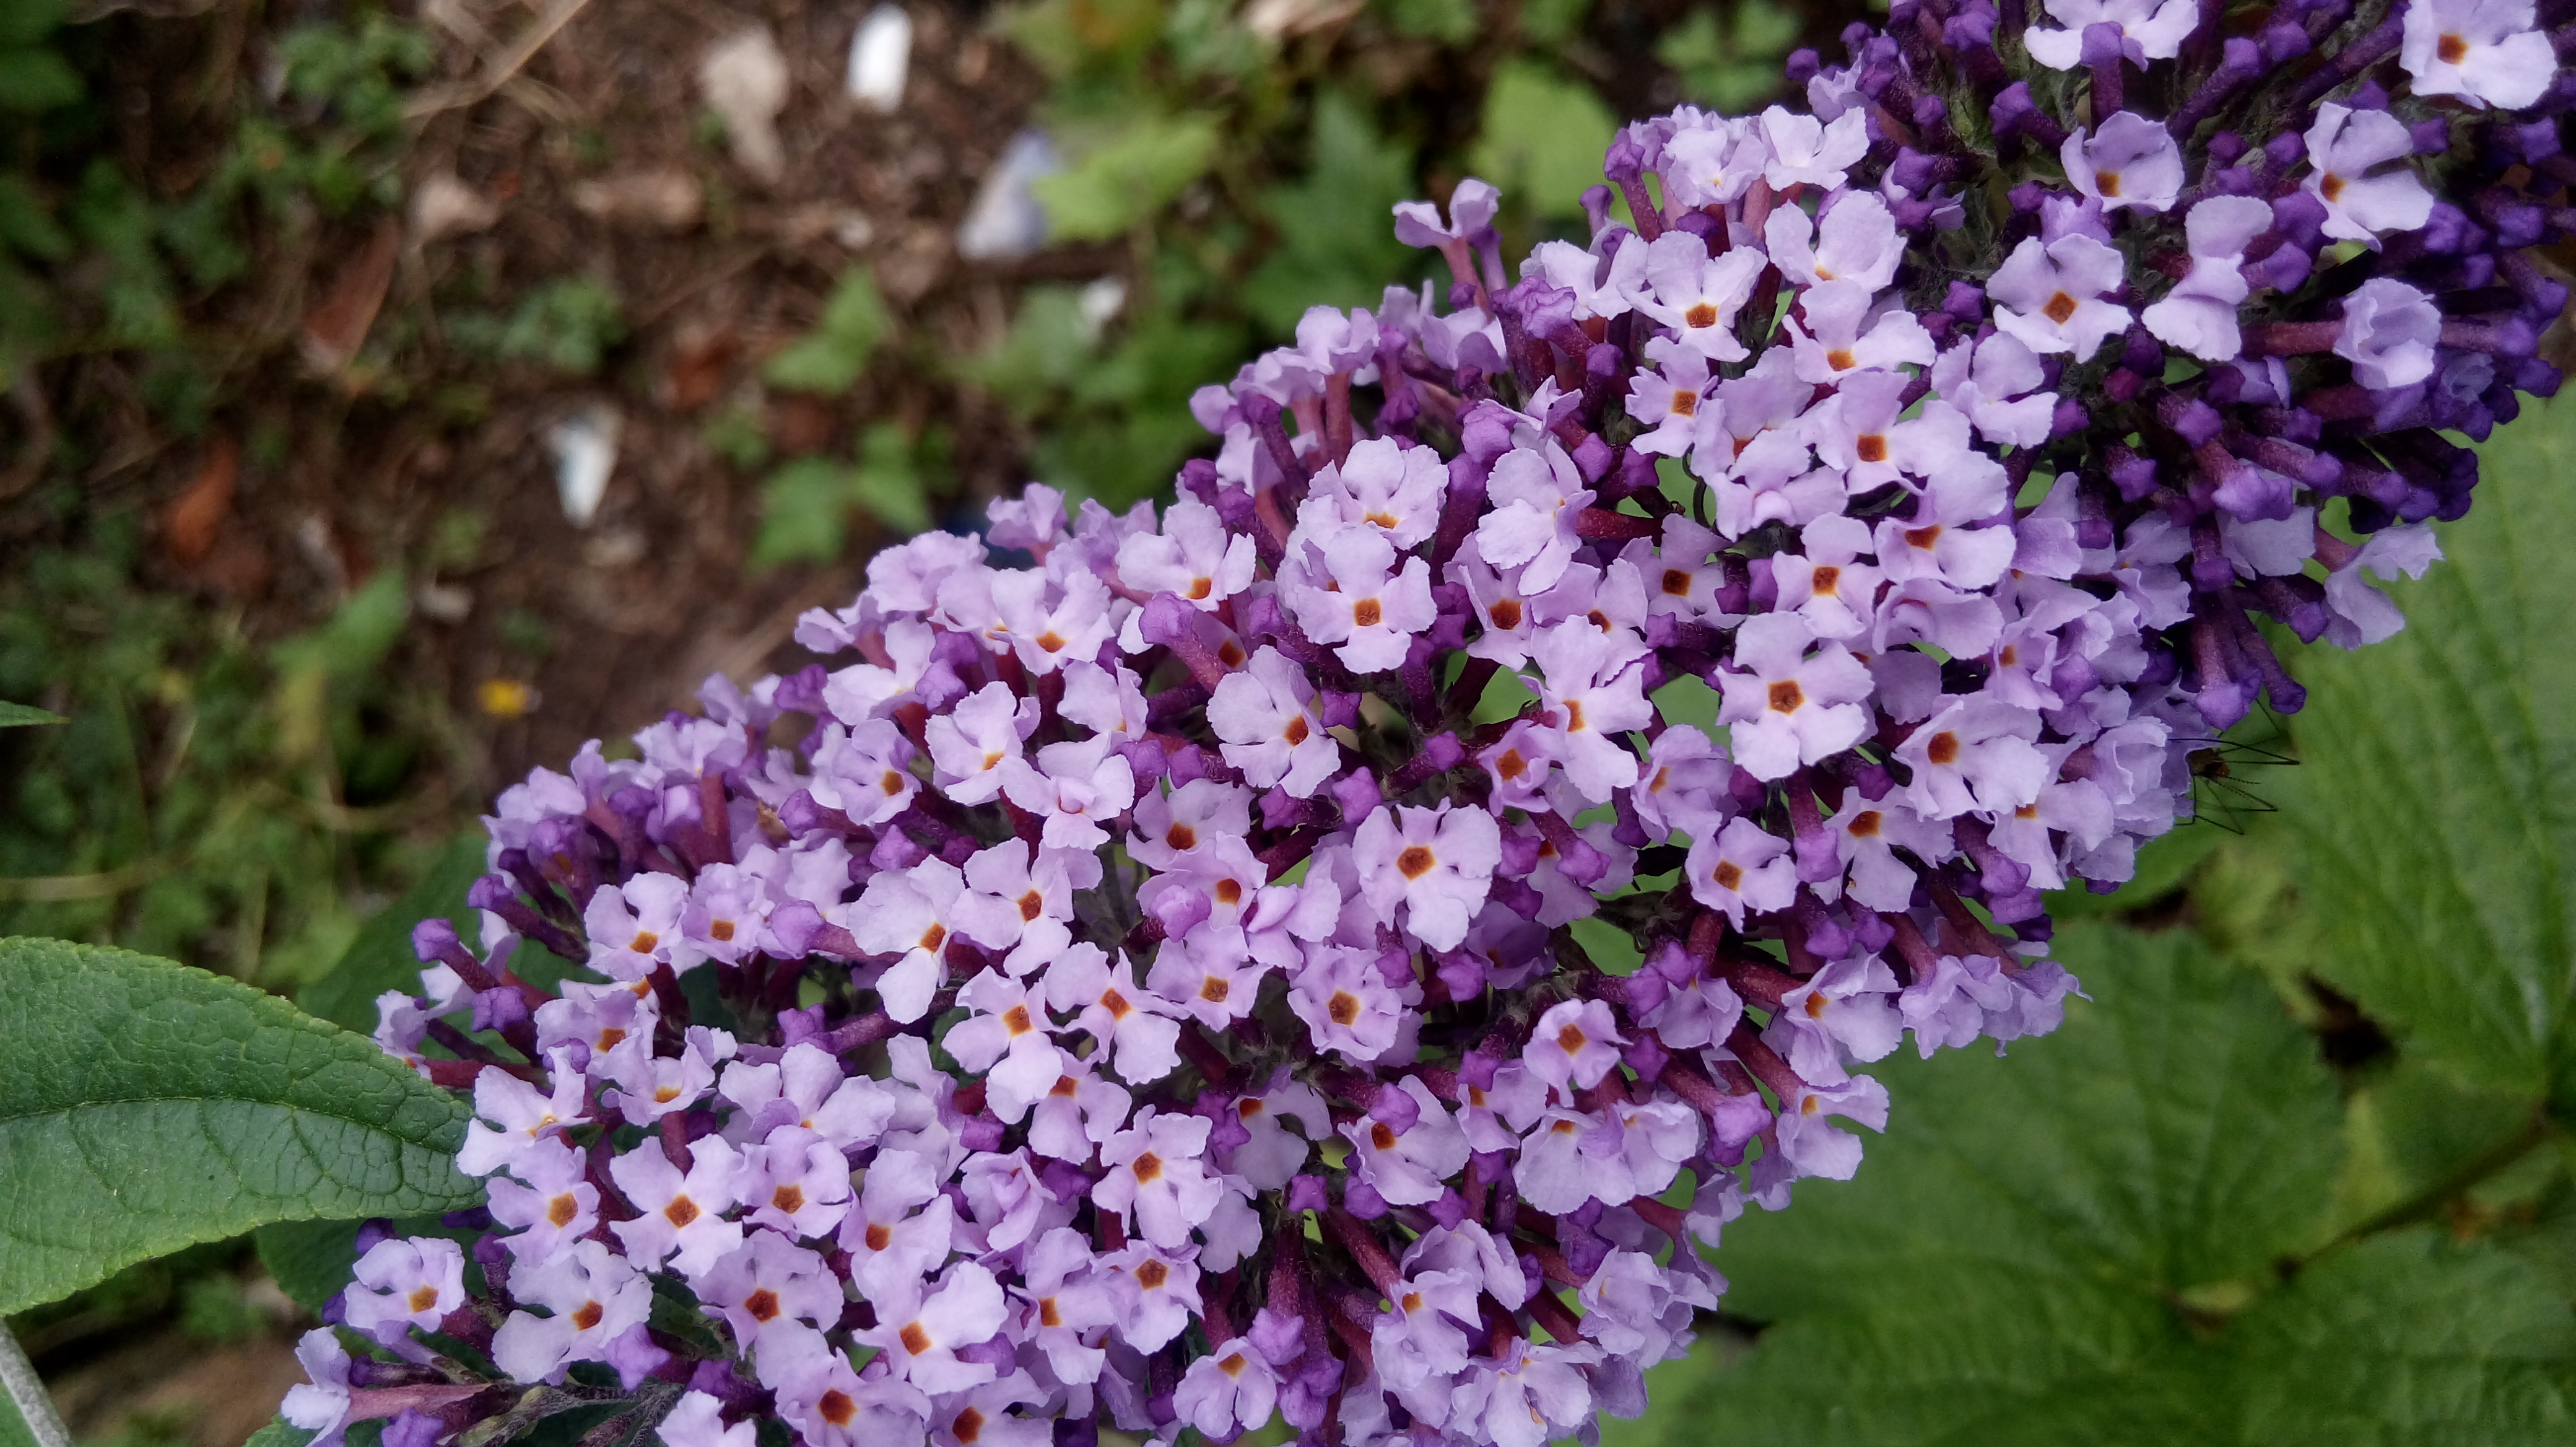
flower, beautiful, garden, flowering plant, plant, lilac, purple, groundcover, petal, botany, spring, breckland thyme, buddleia, Dame s rocket, subshrub, annual plant, verbena family, verbena, violet family, shrub, alyssum, blossom, perennial plant, lantana